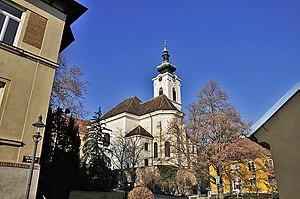
Ober-St.-Veit est une partie du 13ᵉ arrondissement de Vienne, Hietzing, et une des 89 communautés cadastrales de vienne. Anciennement nommée St. Veit an der Wien avant la séparation d'avec le faubourg de Unter Sankt Veit dans les années 1850–1870, le village formait une commune autonome de Basse-Autriche jusqu'à sa réunion à la ville de Vienne en 1892.